Hardenberg-Wilthen

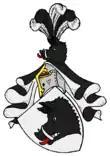
Coat-of-arms of the Hardenberg family

The hog or wild boar in the family coat-of-arms dates back to the 14th century, when Germany was made up of rival kingdoms, baronies and principalities. Hardenberg castle was built by the Electors of Mainz to defend their property in the region against feuds by neighbouring chieftains, and the knights of Hardenberg served as their Burgmanns. On one particular night, a group of warriors from Plesse Castle approached Hardenberg Castle under cover of darkness, to take the Hardenbergs by surprise. Before the invaders could take positions, a wild boar began to squeal loudly, warning the Hardenberg army in time to see off the attack and prevent a siege. From that day, the head of a black wild boar - or Schwartz Hog - has been the family crest of the Hardenberg family, and later of their business and its products. "The liquor with the head of a boar" ("Der Korn mit dem Keilerkopf").